Cannon Hall Farm

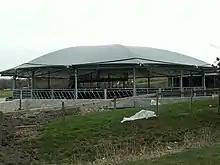
Roundhouse-type cattle house

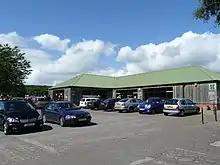
The restaurant

Cannon Hall Farm is a working farm, tourist attraction and zoo close to the village of Cawthorne, near Barnsley in the English county of South Yorkshire. Open to visitors since 1989, it is owned and run by the Nicholson family. The farm was voted Best Tourist Experience at the Welcome to Yorkshire White Rose Awards 2011.